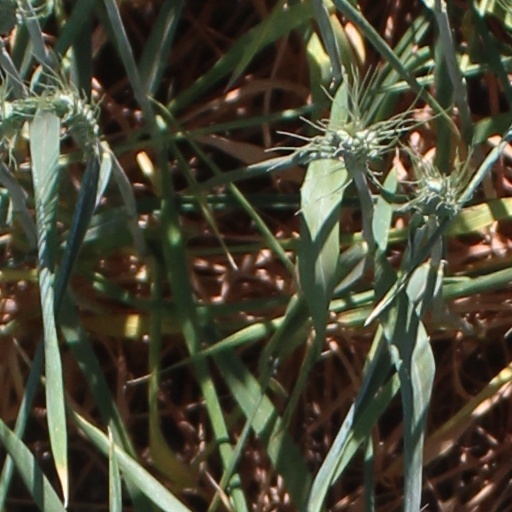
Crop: wheat